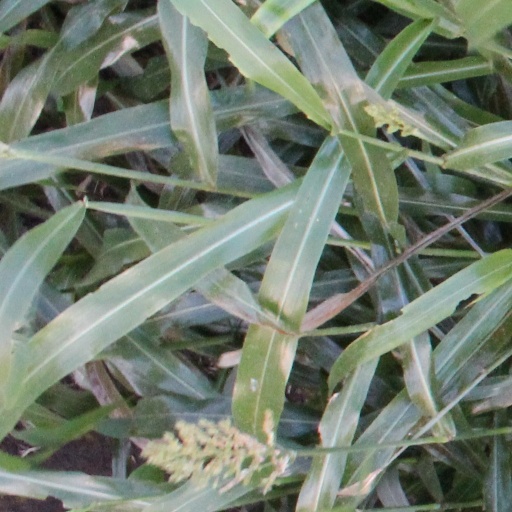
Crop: sorghum